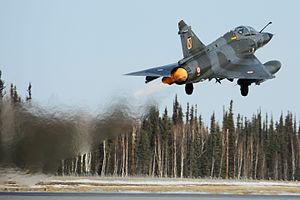
Un Mirage 2000N du 2/4 Lafayette décolle d'Eielson AFB pendant l'exercice Red Flag Alaska 09-2
L'escadron de chasse 2/4 La Fayette est une unité de combat de l'armée de l'air française. Stationné sur la base aérienne 113 Saint-Dizier-Robinson, il est actuellement équipé de Dassault Rafale. Ses avions portent les codes 4-XX.